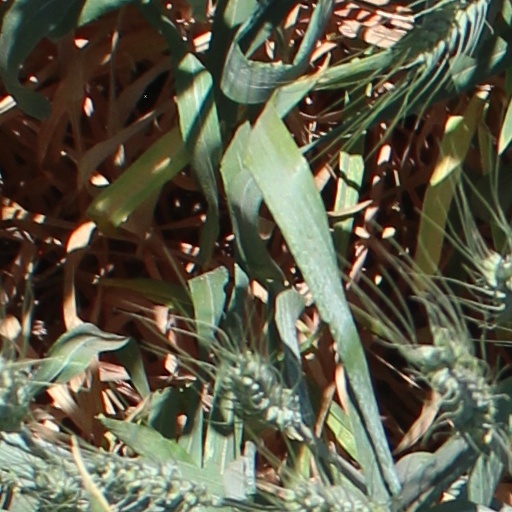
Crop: wheat